Laki

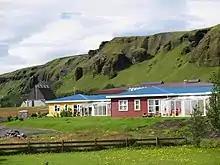
Kirkjubaejarklaustur, an important church farm in South Iceland, was the home of the Rev. Jón Steingrímsson (1728–1791), who left contemporary eyewitness accounts of the effects of the eruption and its aftermath. Today, Kirkjubæjarkaustur is a small village.

An estimated 120,000,000 tonnes of sulfur dioxide was emitted, about three times the total annual European industrial output in 2006 (but delivered to higher altitudes, hence its persistence), and equivalent to six times the total 1991 Mount Pinatubo eruption. This outpouring of sulfur dioxide during unusual weather conditions caused a thick haze to spread across western Europe, resulting in many thousands of deaths throughout the remainder of 1783 and the winter of 1784.